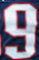
Number: 9